Charles W. Clark

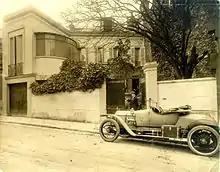
Clark in front of his house in Paris in 1912

Clark was head of the vocal department of the Bush Conservatory in Chicago, where he influenced and guided a number of students.